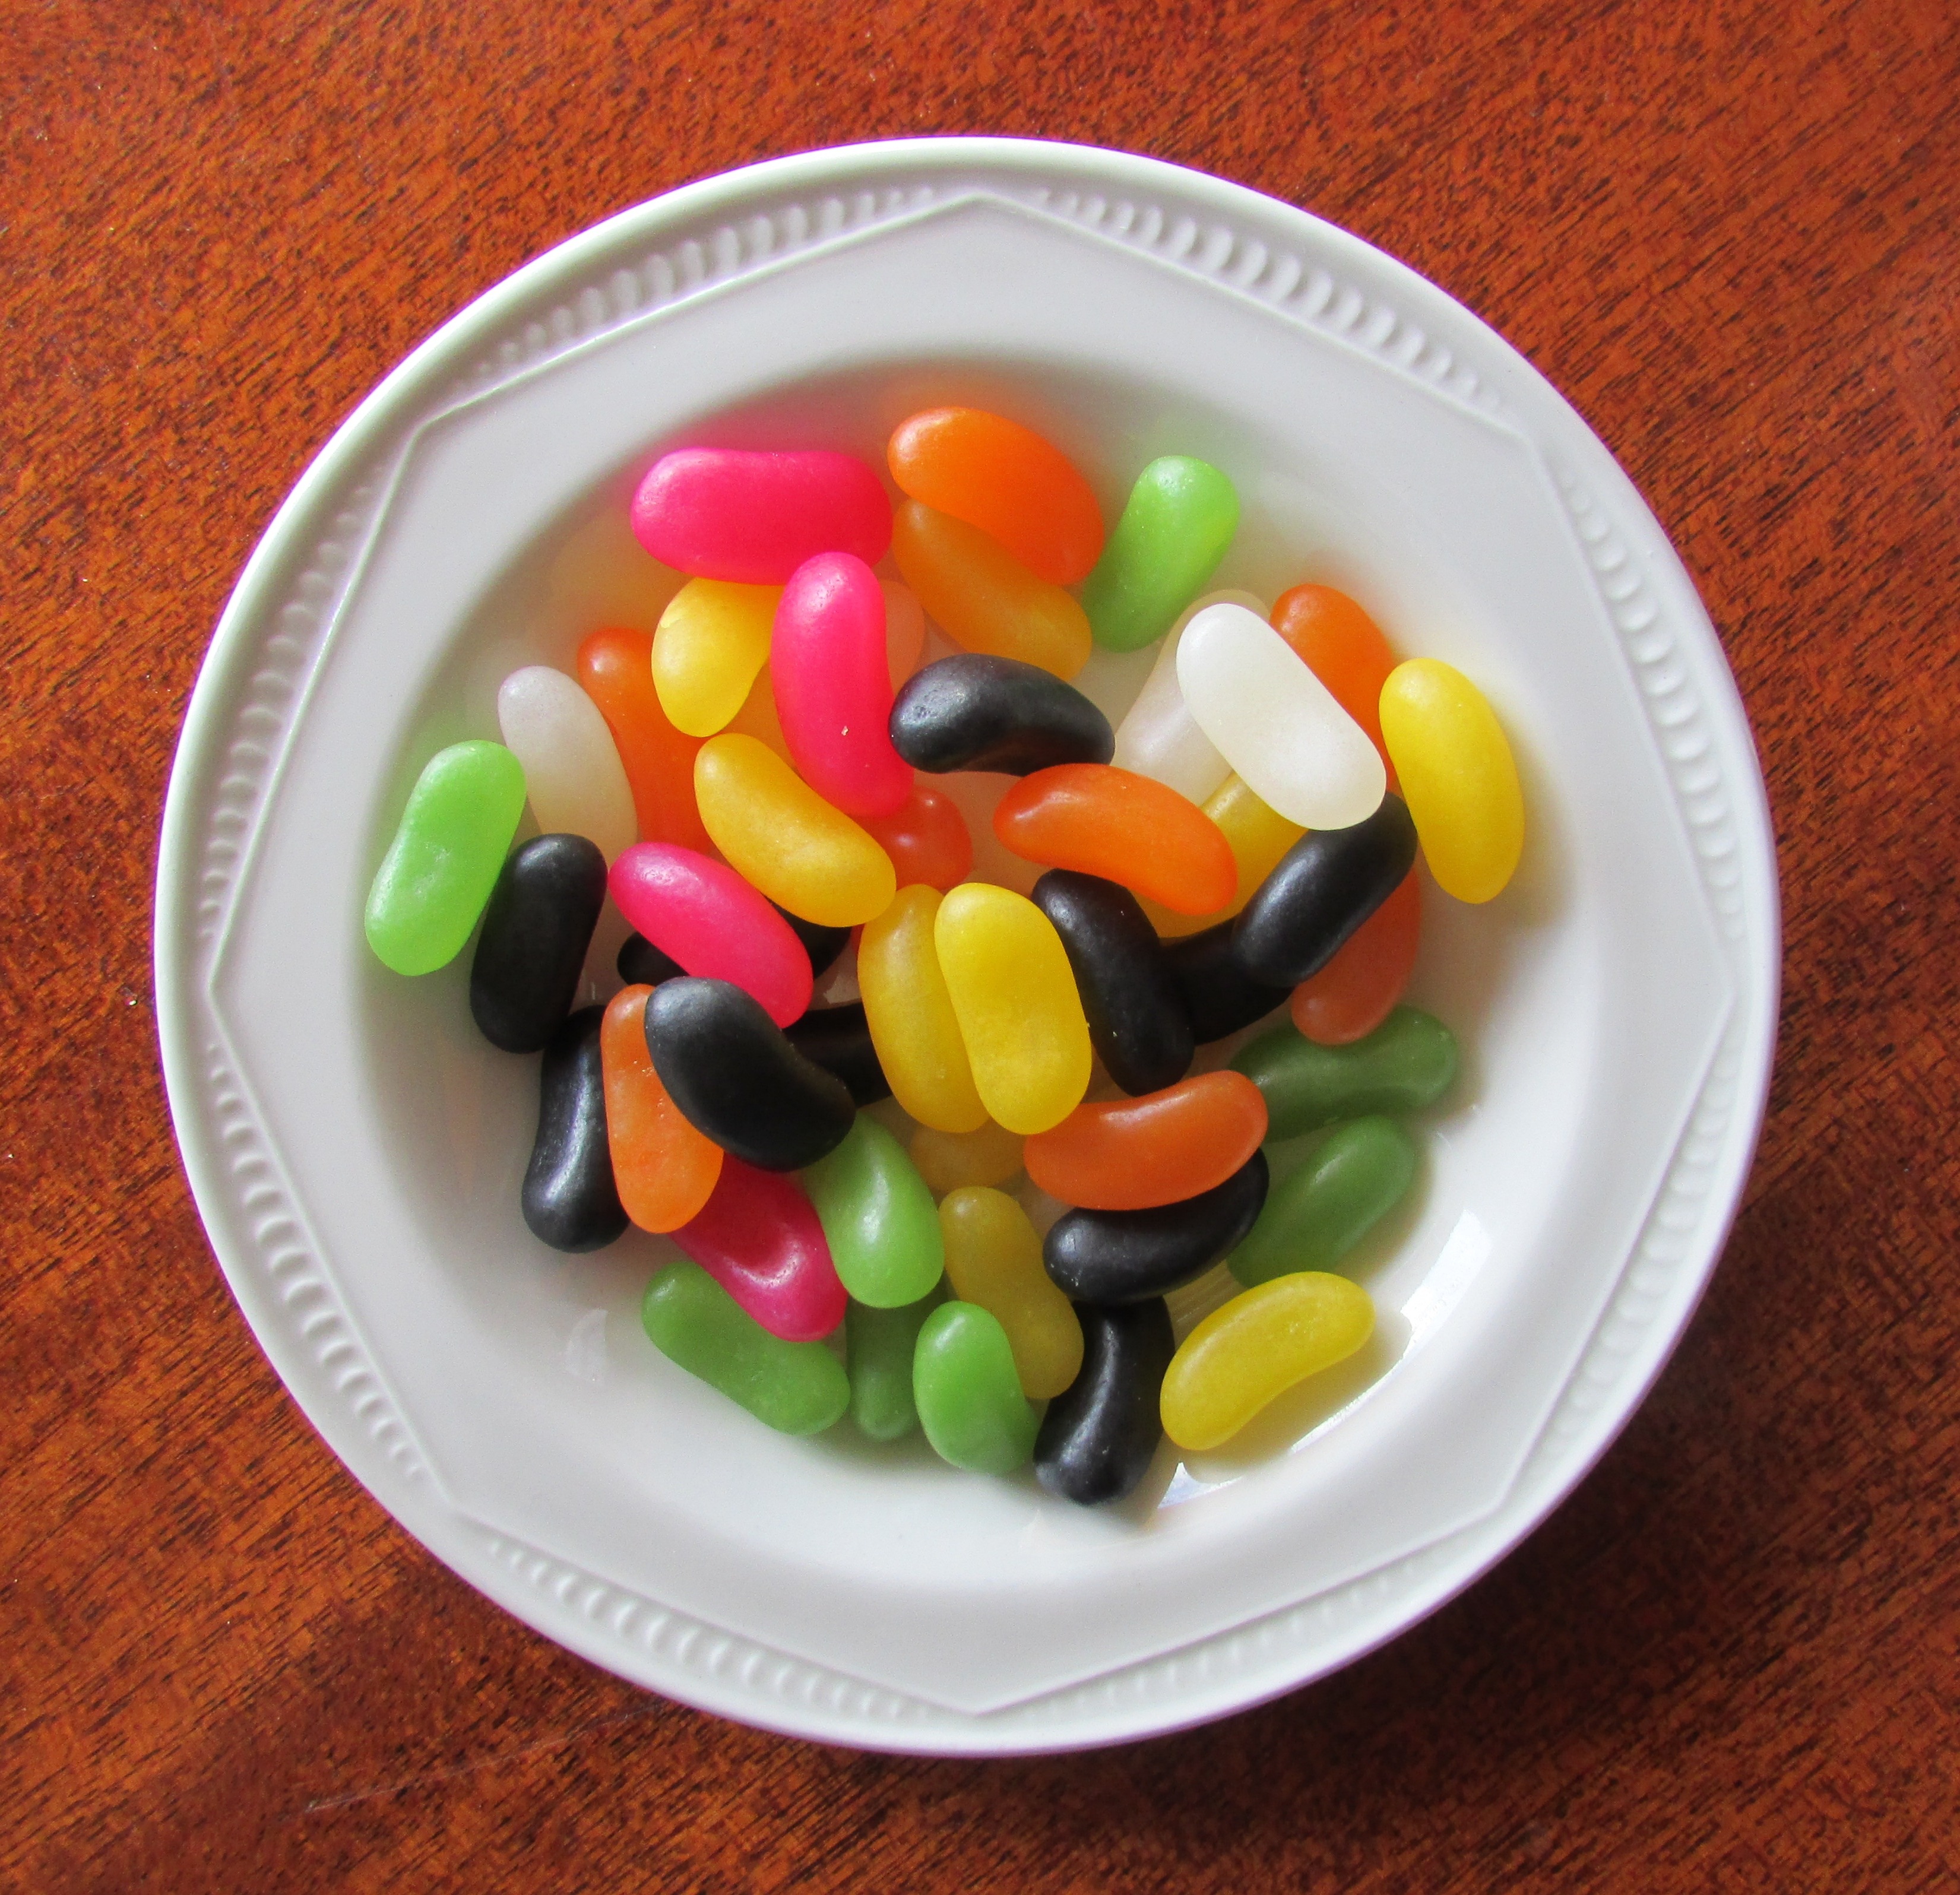
white, sweet, dish, food, produce, vegetable, halloween, colorful, snack, dessert, sugar, treats, sweets, colours, candy, yummy, confectionery, jelly beans, jelly bean, jelly sweets, jelly candy, candy in bowl, coloured candy, jelly colours, white bowl